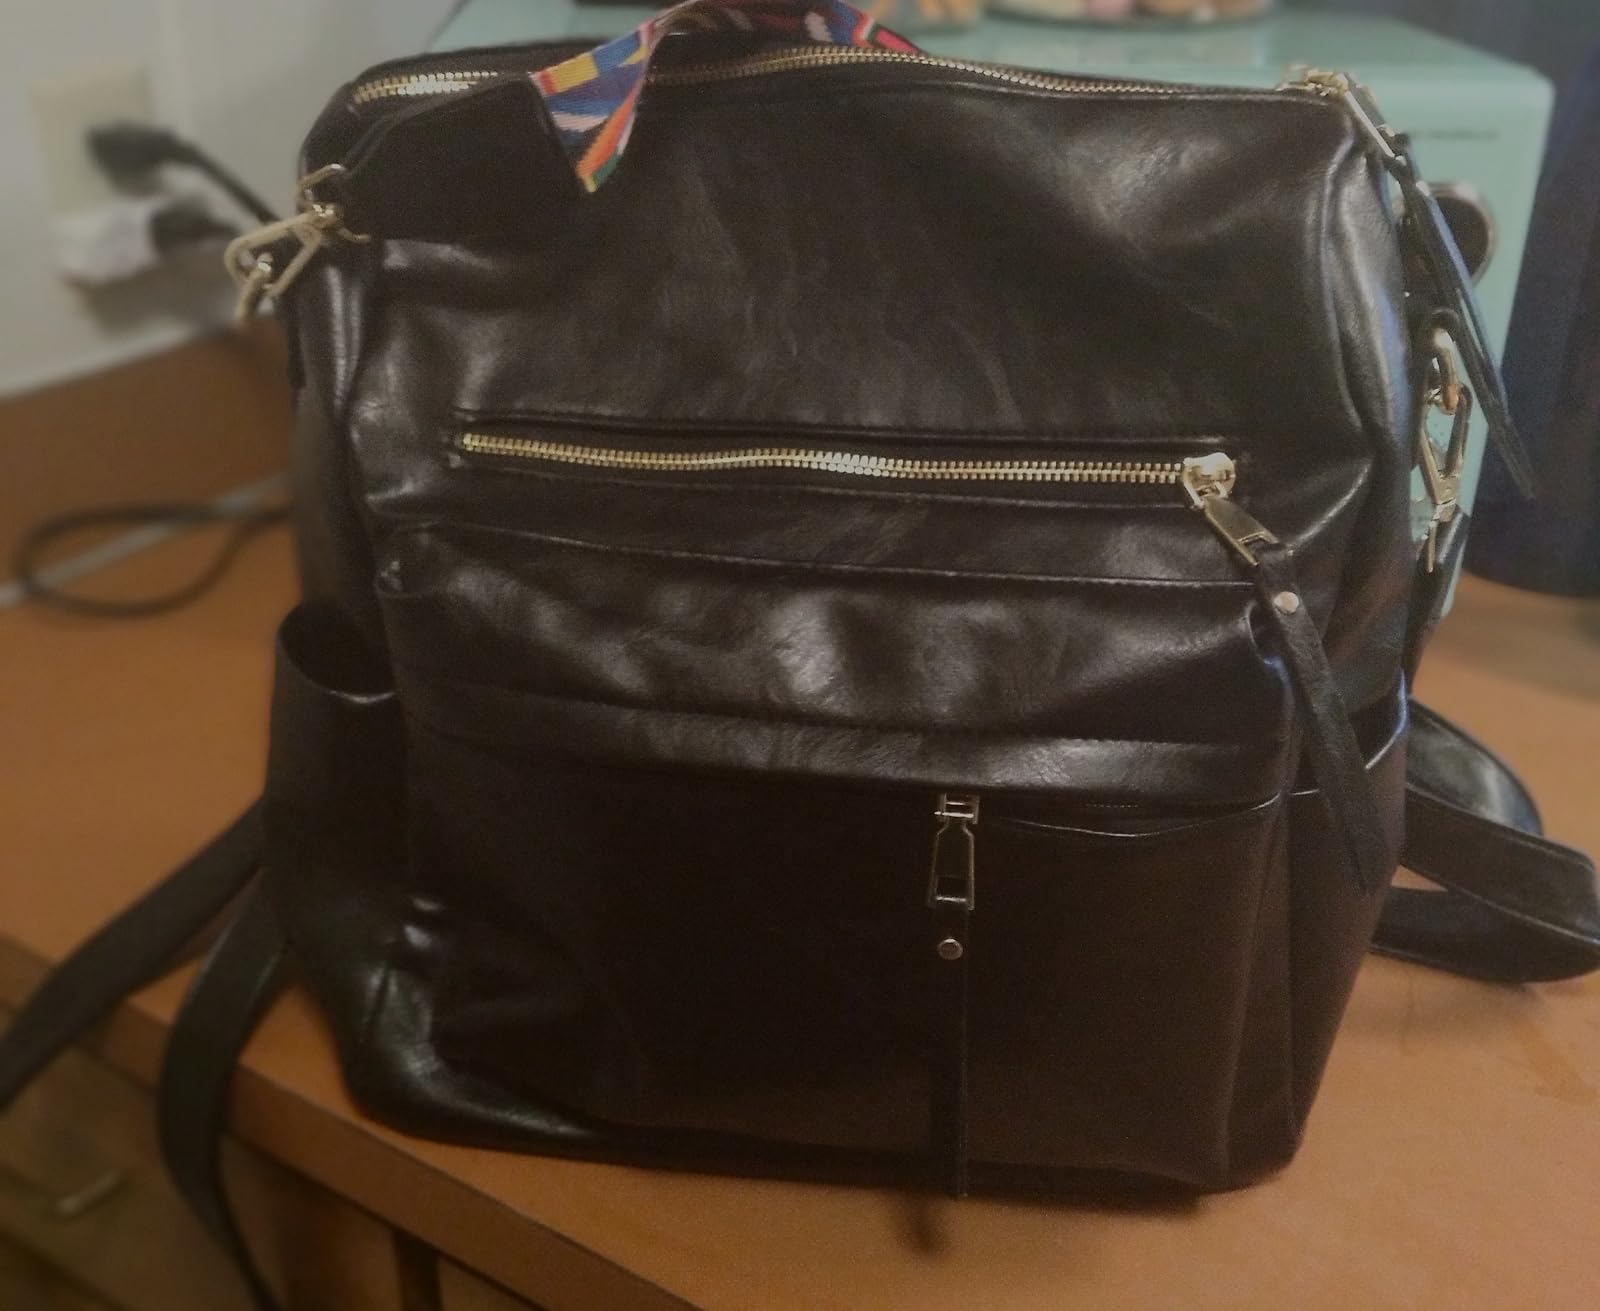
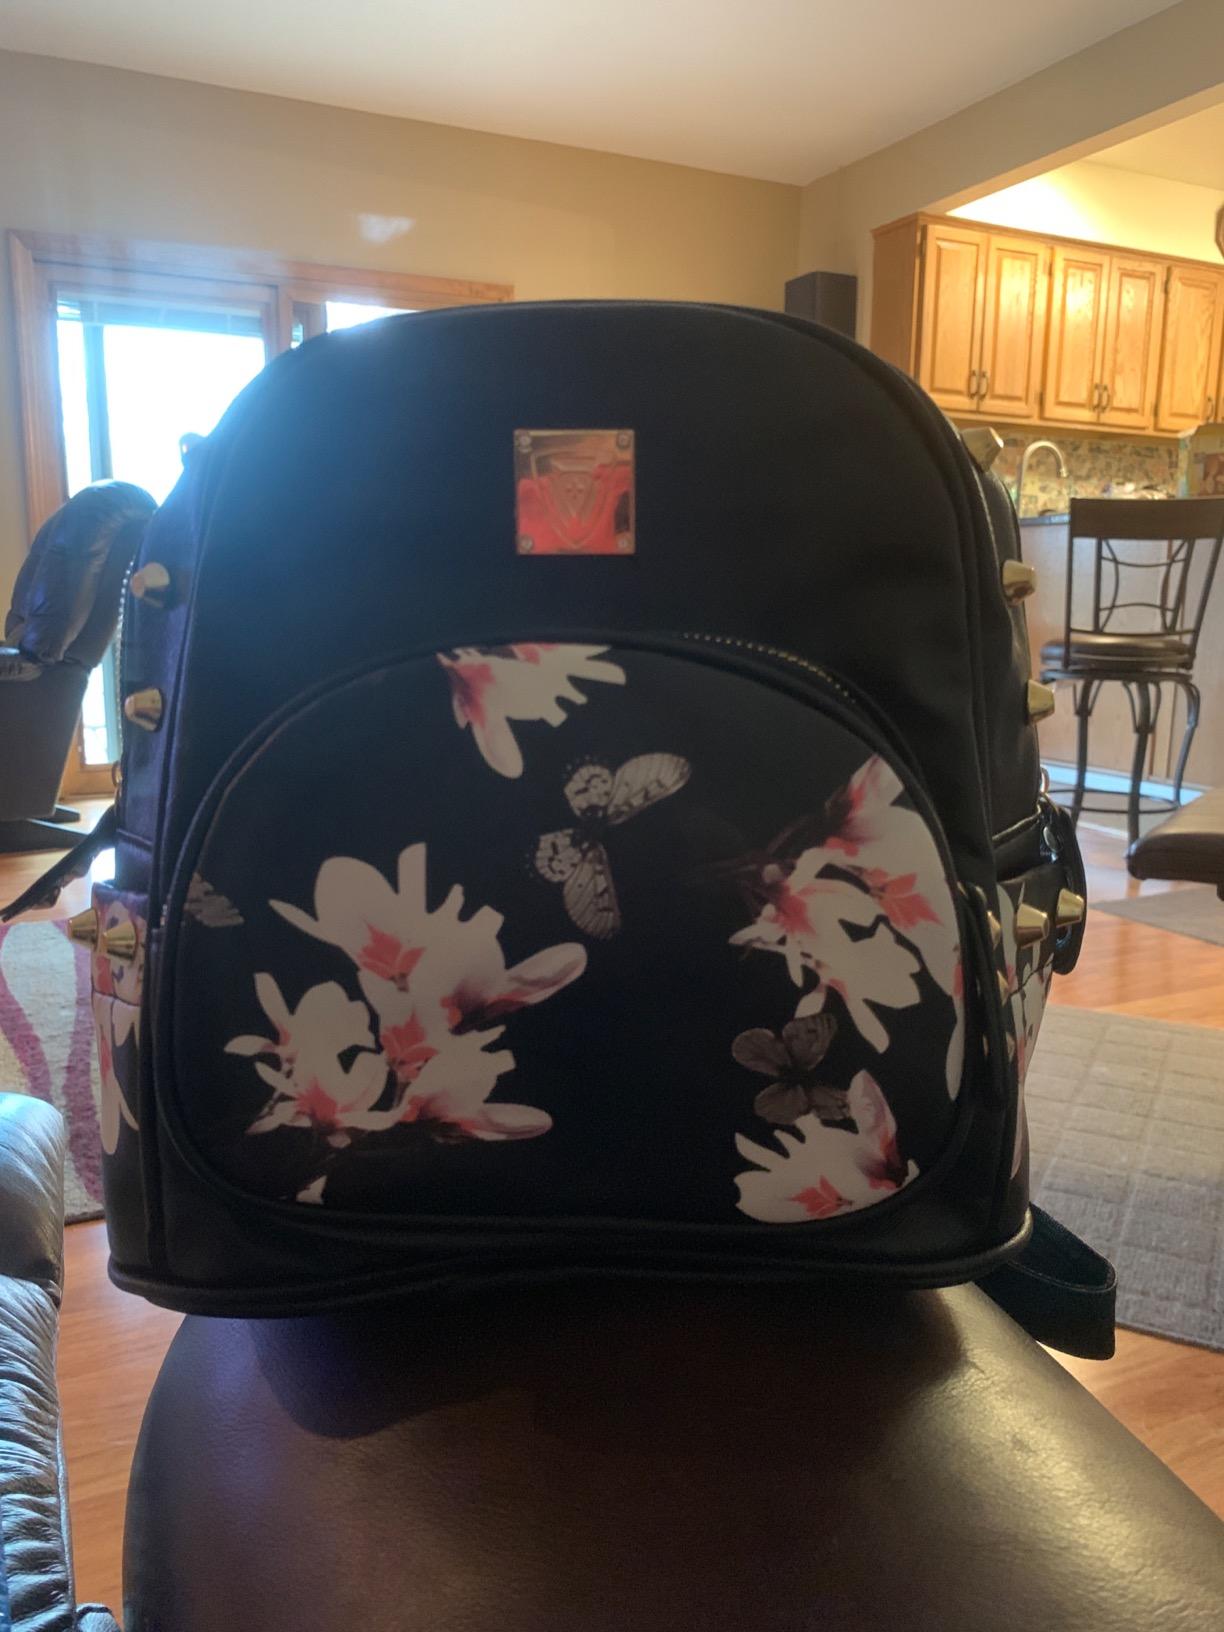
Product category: accessories_handbag
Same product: no